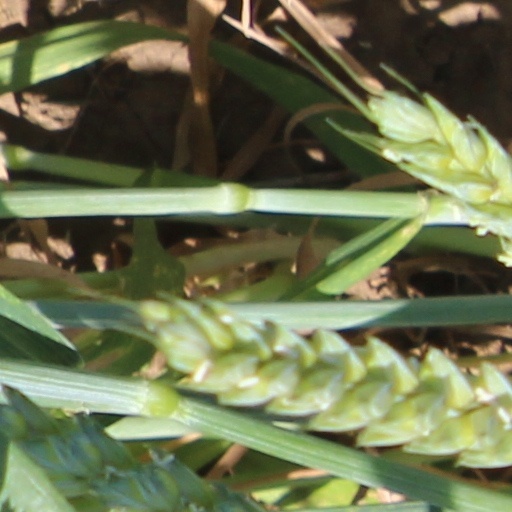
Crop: wheat